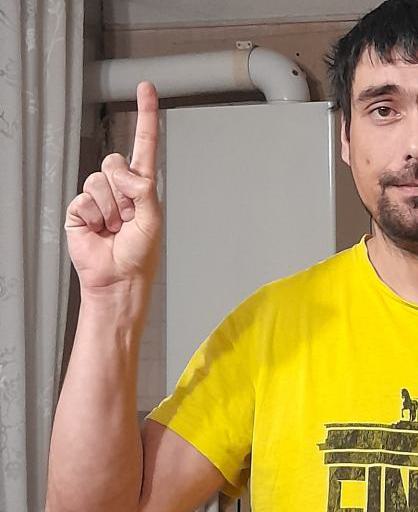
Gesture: one